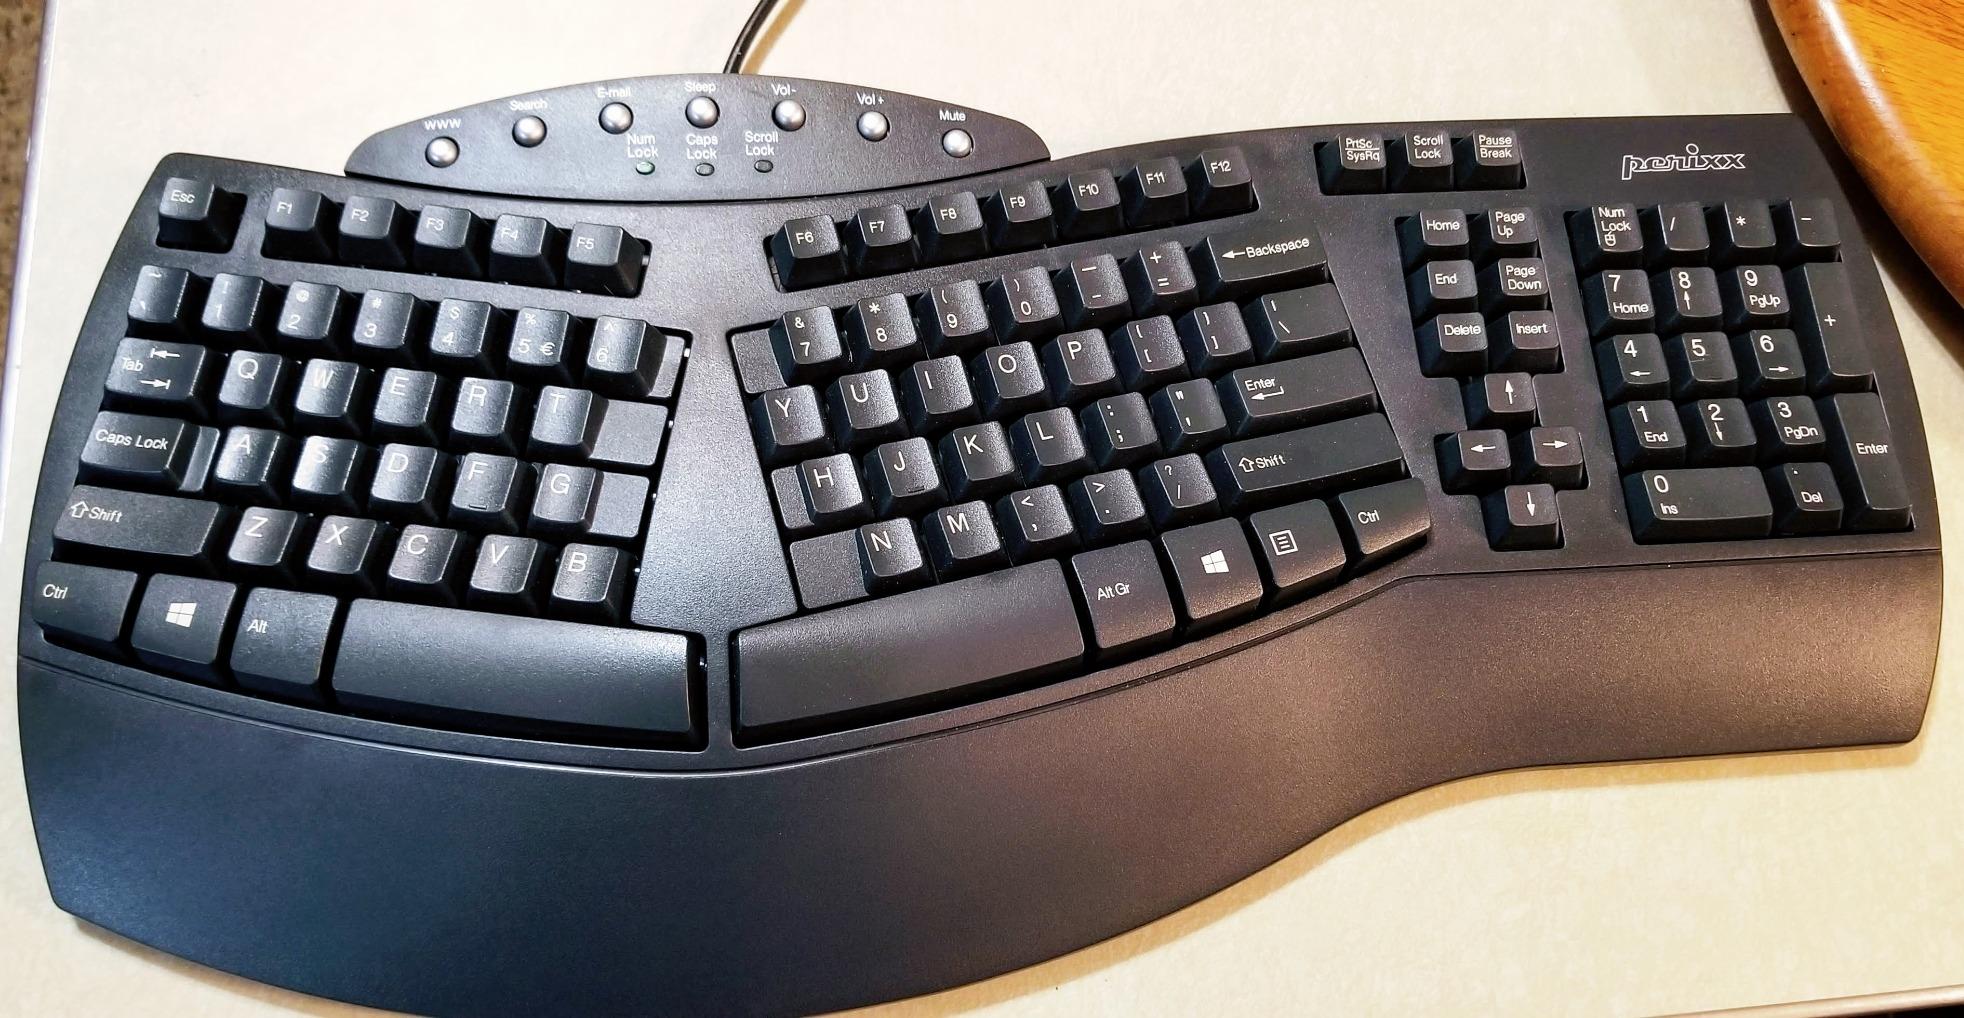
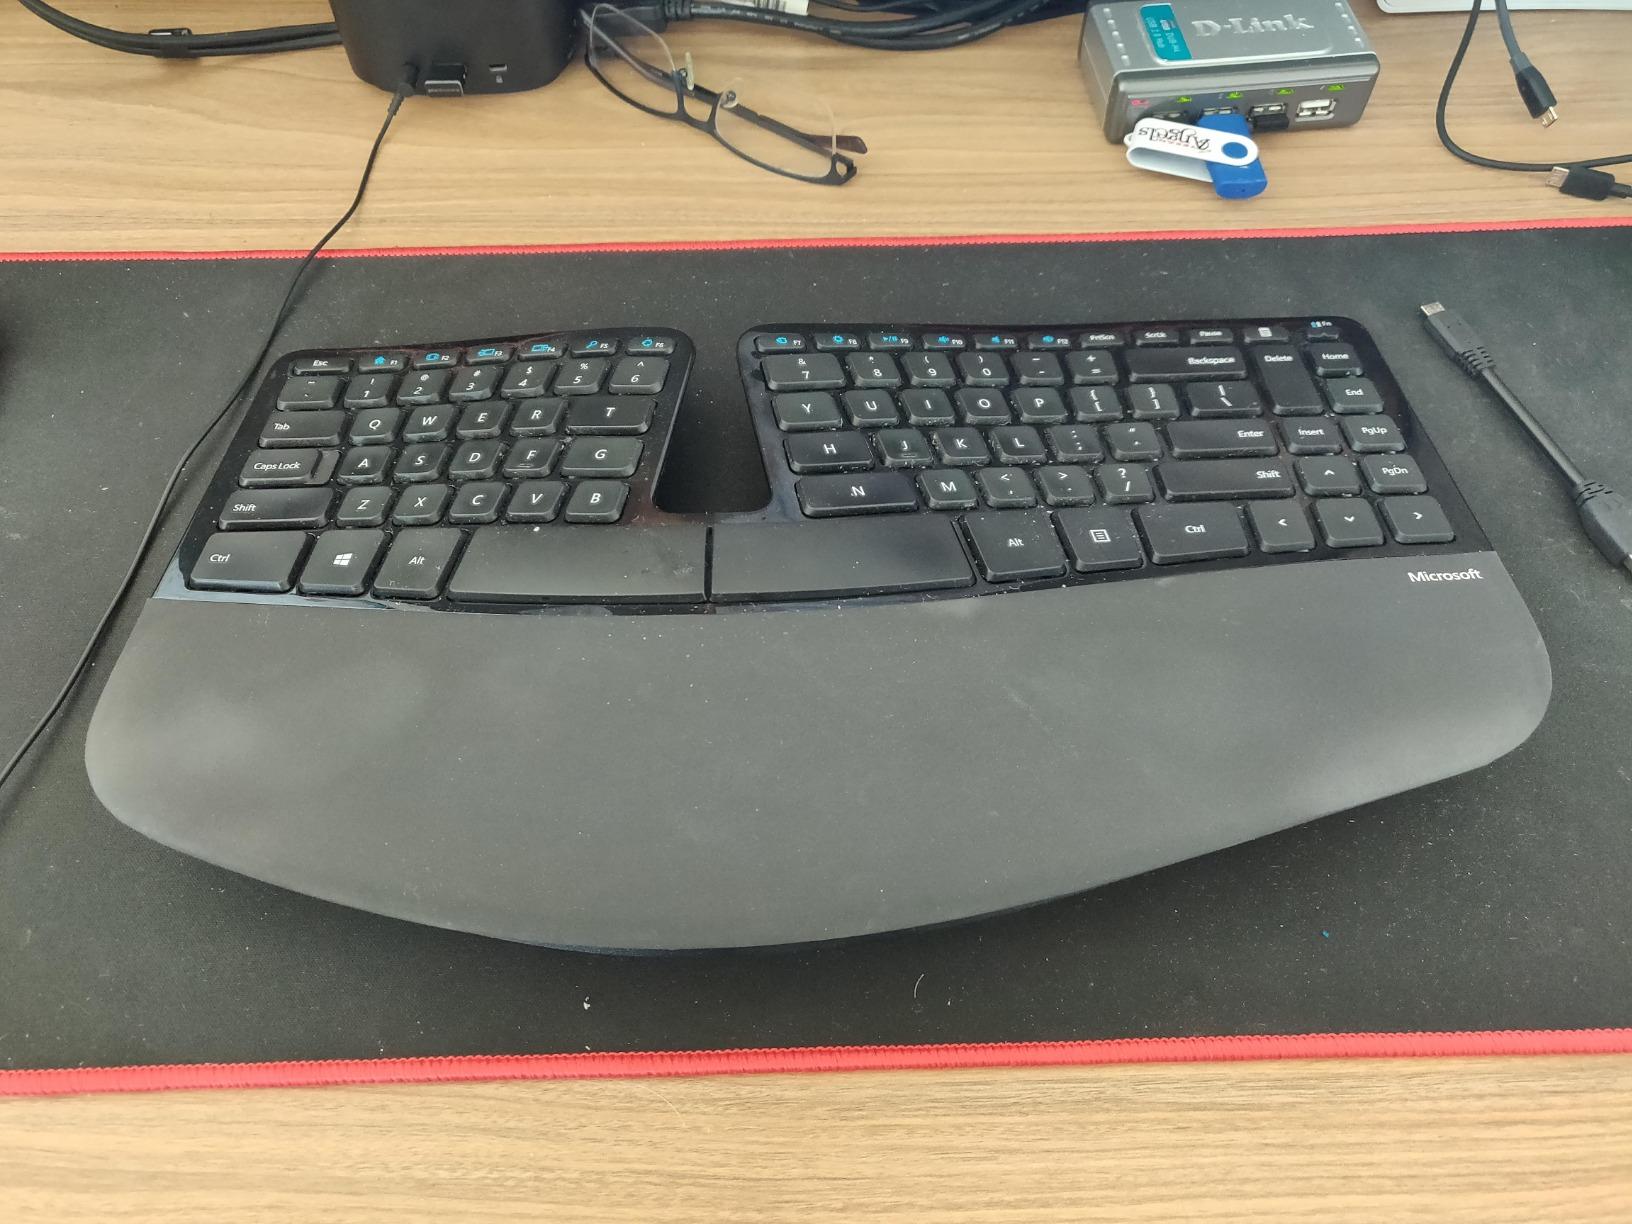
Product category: keyboard
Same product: no